Impeachment process against Richard Nixon

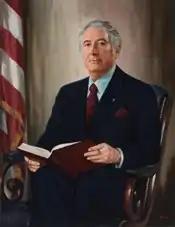
Peter Rodino, chairman of the House Judiciary Committee

While assembling his team, Doar began meticulously reviewing the Watergate grand jury testimony, Senate Watergate committee files and the earlier-released taped White House conversations. He supervised a staff which in due course grew to 100 people, including some 43 attorneys, of whom four were black and two were women. Nearly early all were recent (1968 or after) law school graduates. Among them was Bill Weld, who would go on to become the governor of Massachusetts. He worked on researching case law regarding what constituted grounds for presidential impeachment, and whether impoundment of appropriated funds was an impeachable offense. Another staff member was Hillary Rodham, not yet married to Bill Clinton, who would go on to become first lady of the United States, U.S. Senator, and U.S. Secretary of State. She helped research procedures of impeachment, and like Weld, the historical grounds and standards for impeachment. She also worked on a task force led by Evan A. Davis, that gathered and organized the facts pertaining to the Watergate break-in and cover-up by: reading through earlier Senate Watergate Committee testimony; examining the various documents and tape recordings released by Nixon in April 1974; and interviewing witnesses.